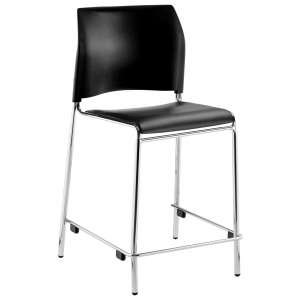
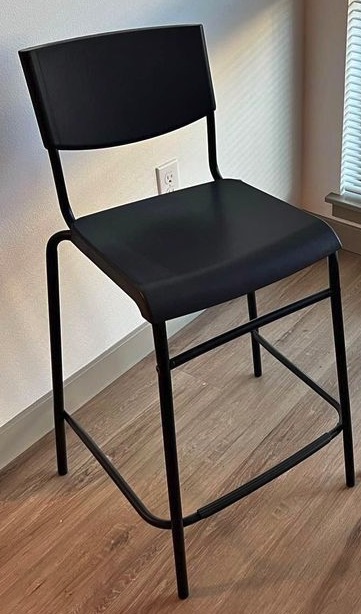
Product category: stool
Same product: no